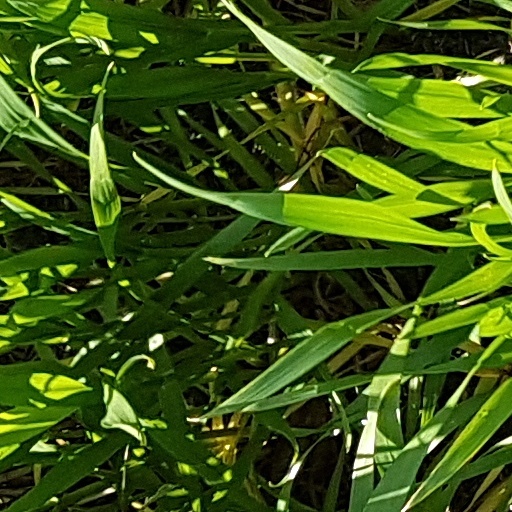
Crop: wheat